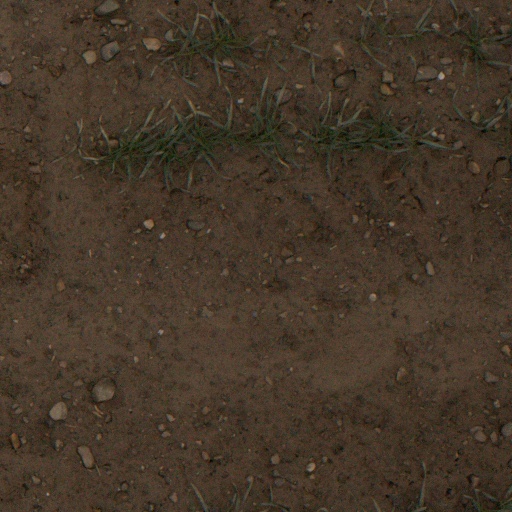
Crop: wheat